Joshua Meyer

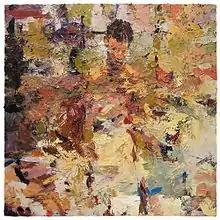
"Seek," (oil on canvas, 2006) by Joshua Meyer in the collection of Hebrew College in Boston

Joshua Meyer (born 1974, Lubbock, Texas, United States) is an American artist, based in Cambridge, Massachusetts. He earned his B.A. from Yale University and also studied at the Bezalel Academy in Jerusalem.